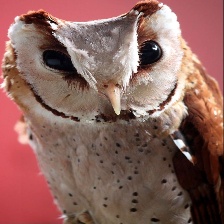
Species: ORIENTAL BAY OWL
Scientific name: PHODILUS BADIUS
ImageNet parent category: great_grey_owl